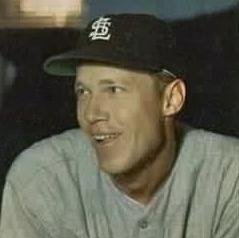
Age: 30